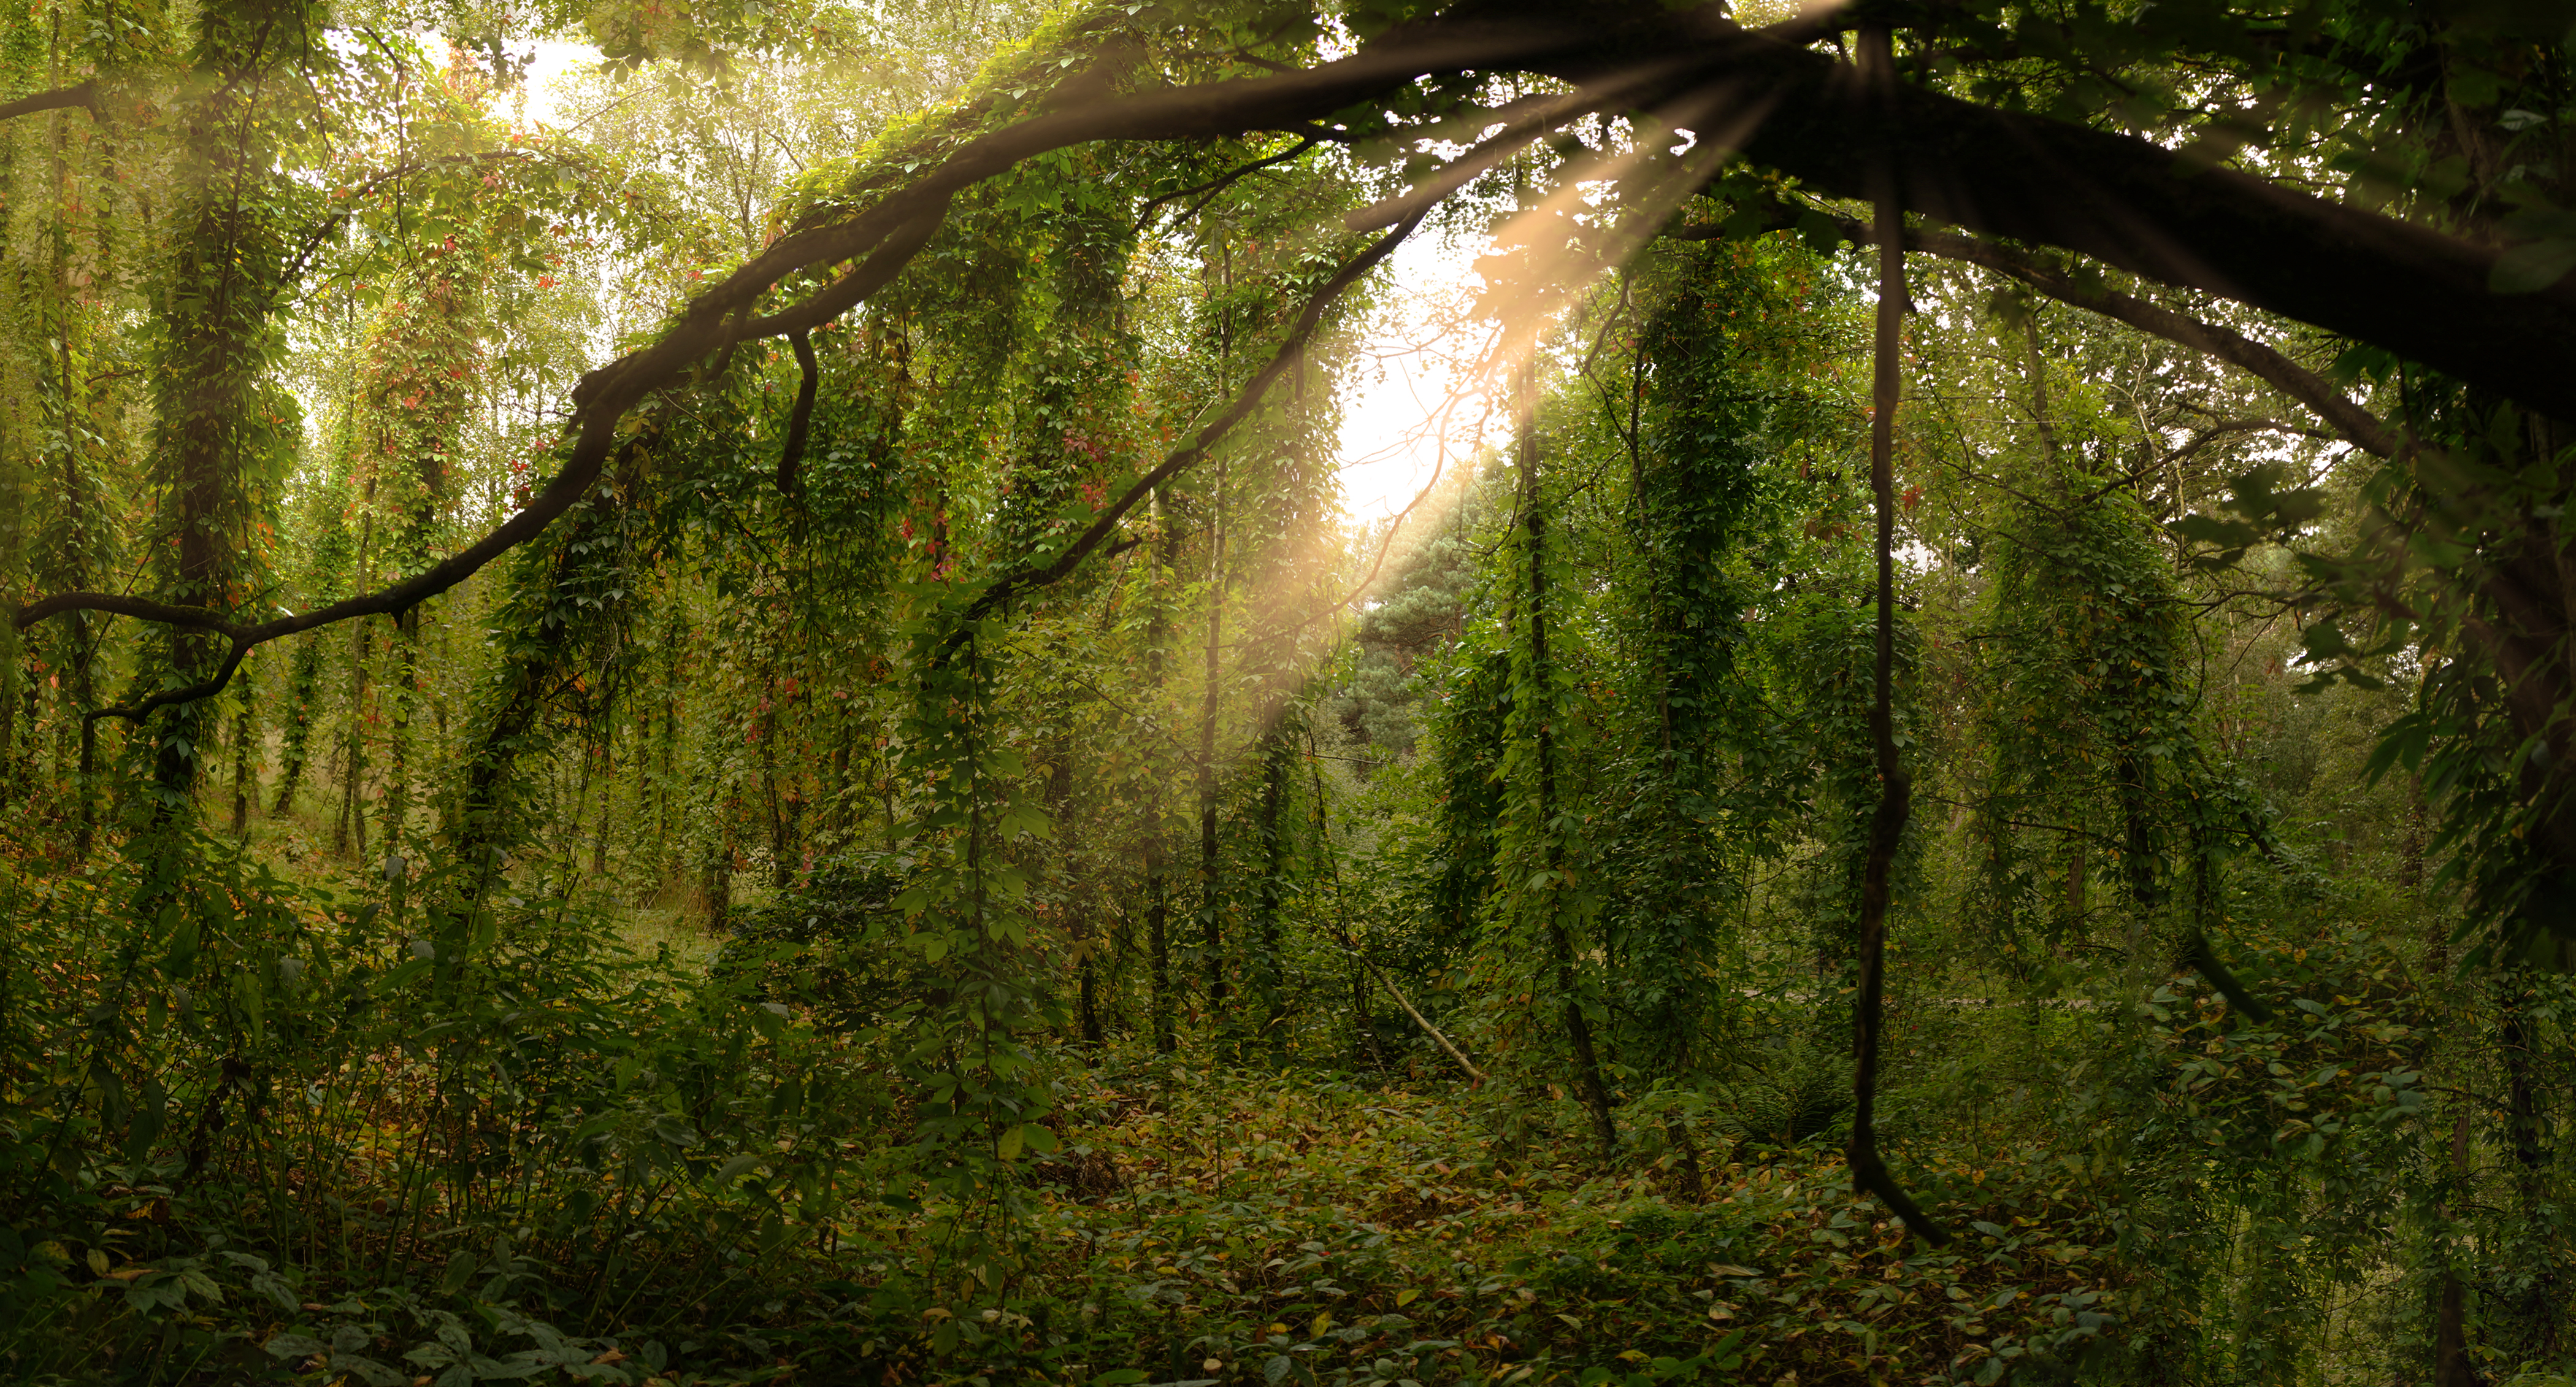
virginia creeper, plant, climbing, forrest, natural landscape, wood, twig, tree, trunk, terrestrial plant, shade, vegetation, sunlight, People in nature, grass, deciduous, landscape, rural area, Tints and shades, grove, grass family, lens flare, spruce fir forest, forest, temperate broadleaf and mixed forest, shrub, soil, jungle, arch, woodland, wildlife, path, road, Northern hardwood forest, temperate coniferous forest, old growth forest, tropical and subtropical coniferous forests, grassland, shadow, valdivian temperate rain forest, riparian forest, non vascular land plant, plant stem, rainforest, vascular plant, trail, bamboo, mist, autumn, moss, rock, sun, reflection, darkness, night, garden